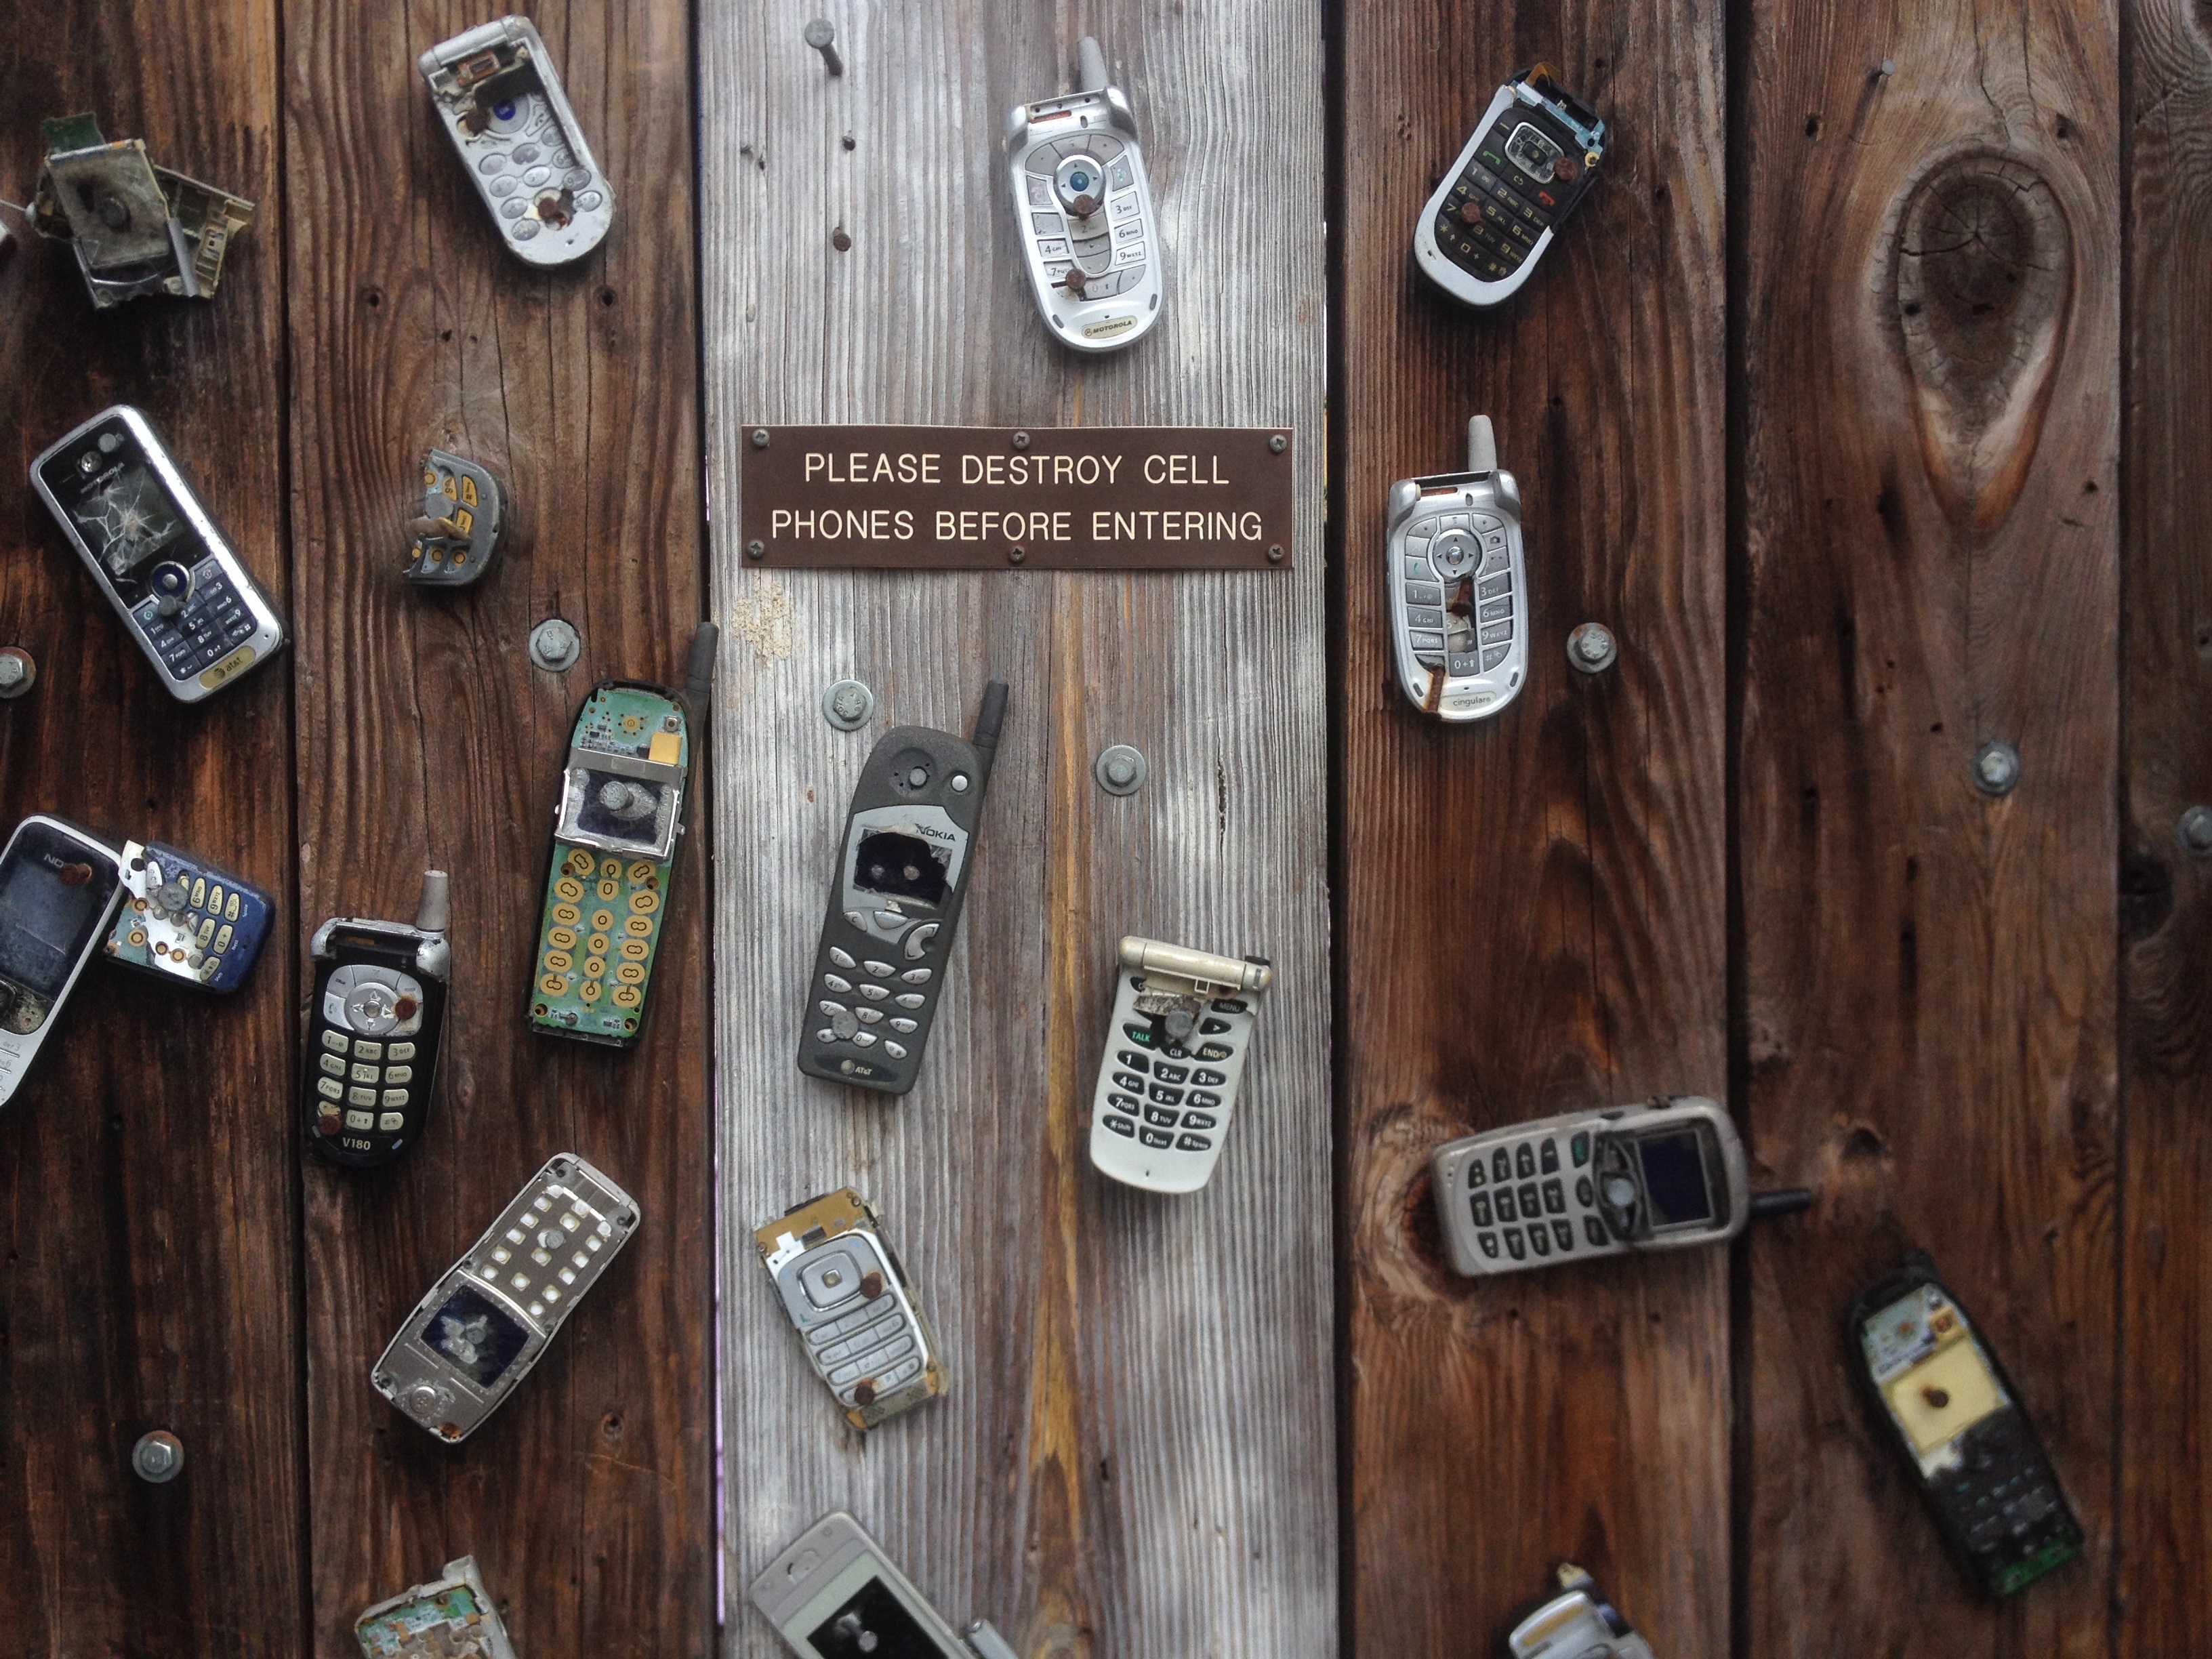
wood